Brett Bochy

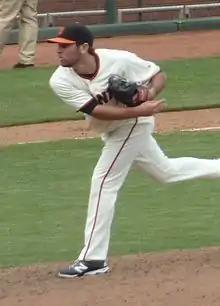
Bochy pitching for the Giants in 2014

Brett Bochy (born August 27, 1987) is an American former professional baseball pitcher and current scout in the Texas Rangers organization. He played Major League Baseball (MLB) for the San Francisco Giants in 2014 and 2015.